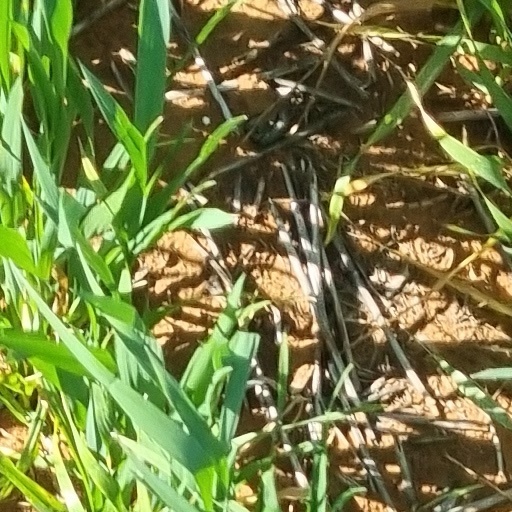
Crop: wheat